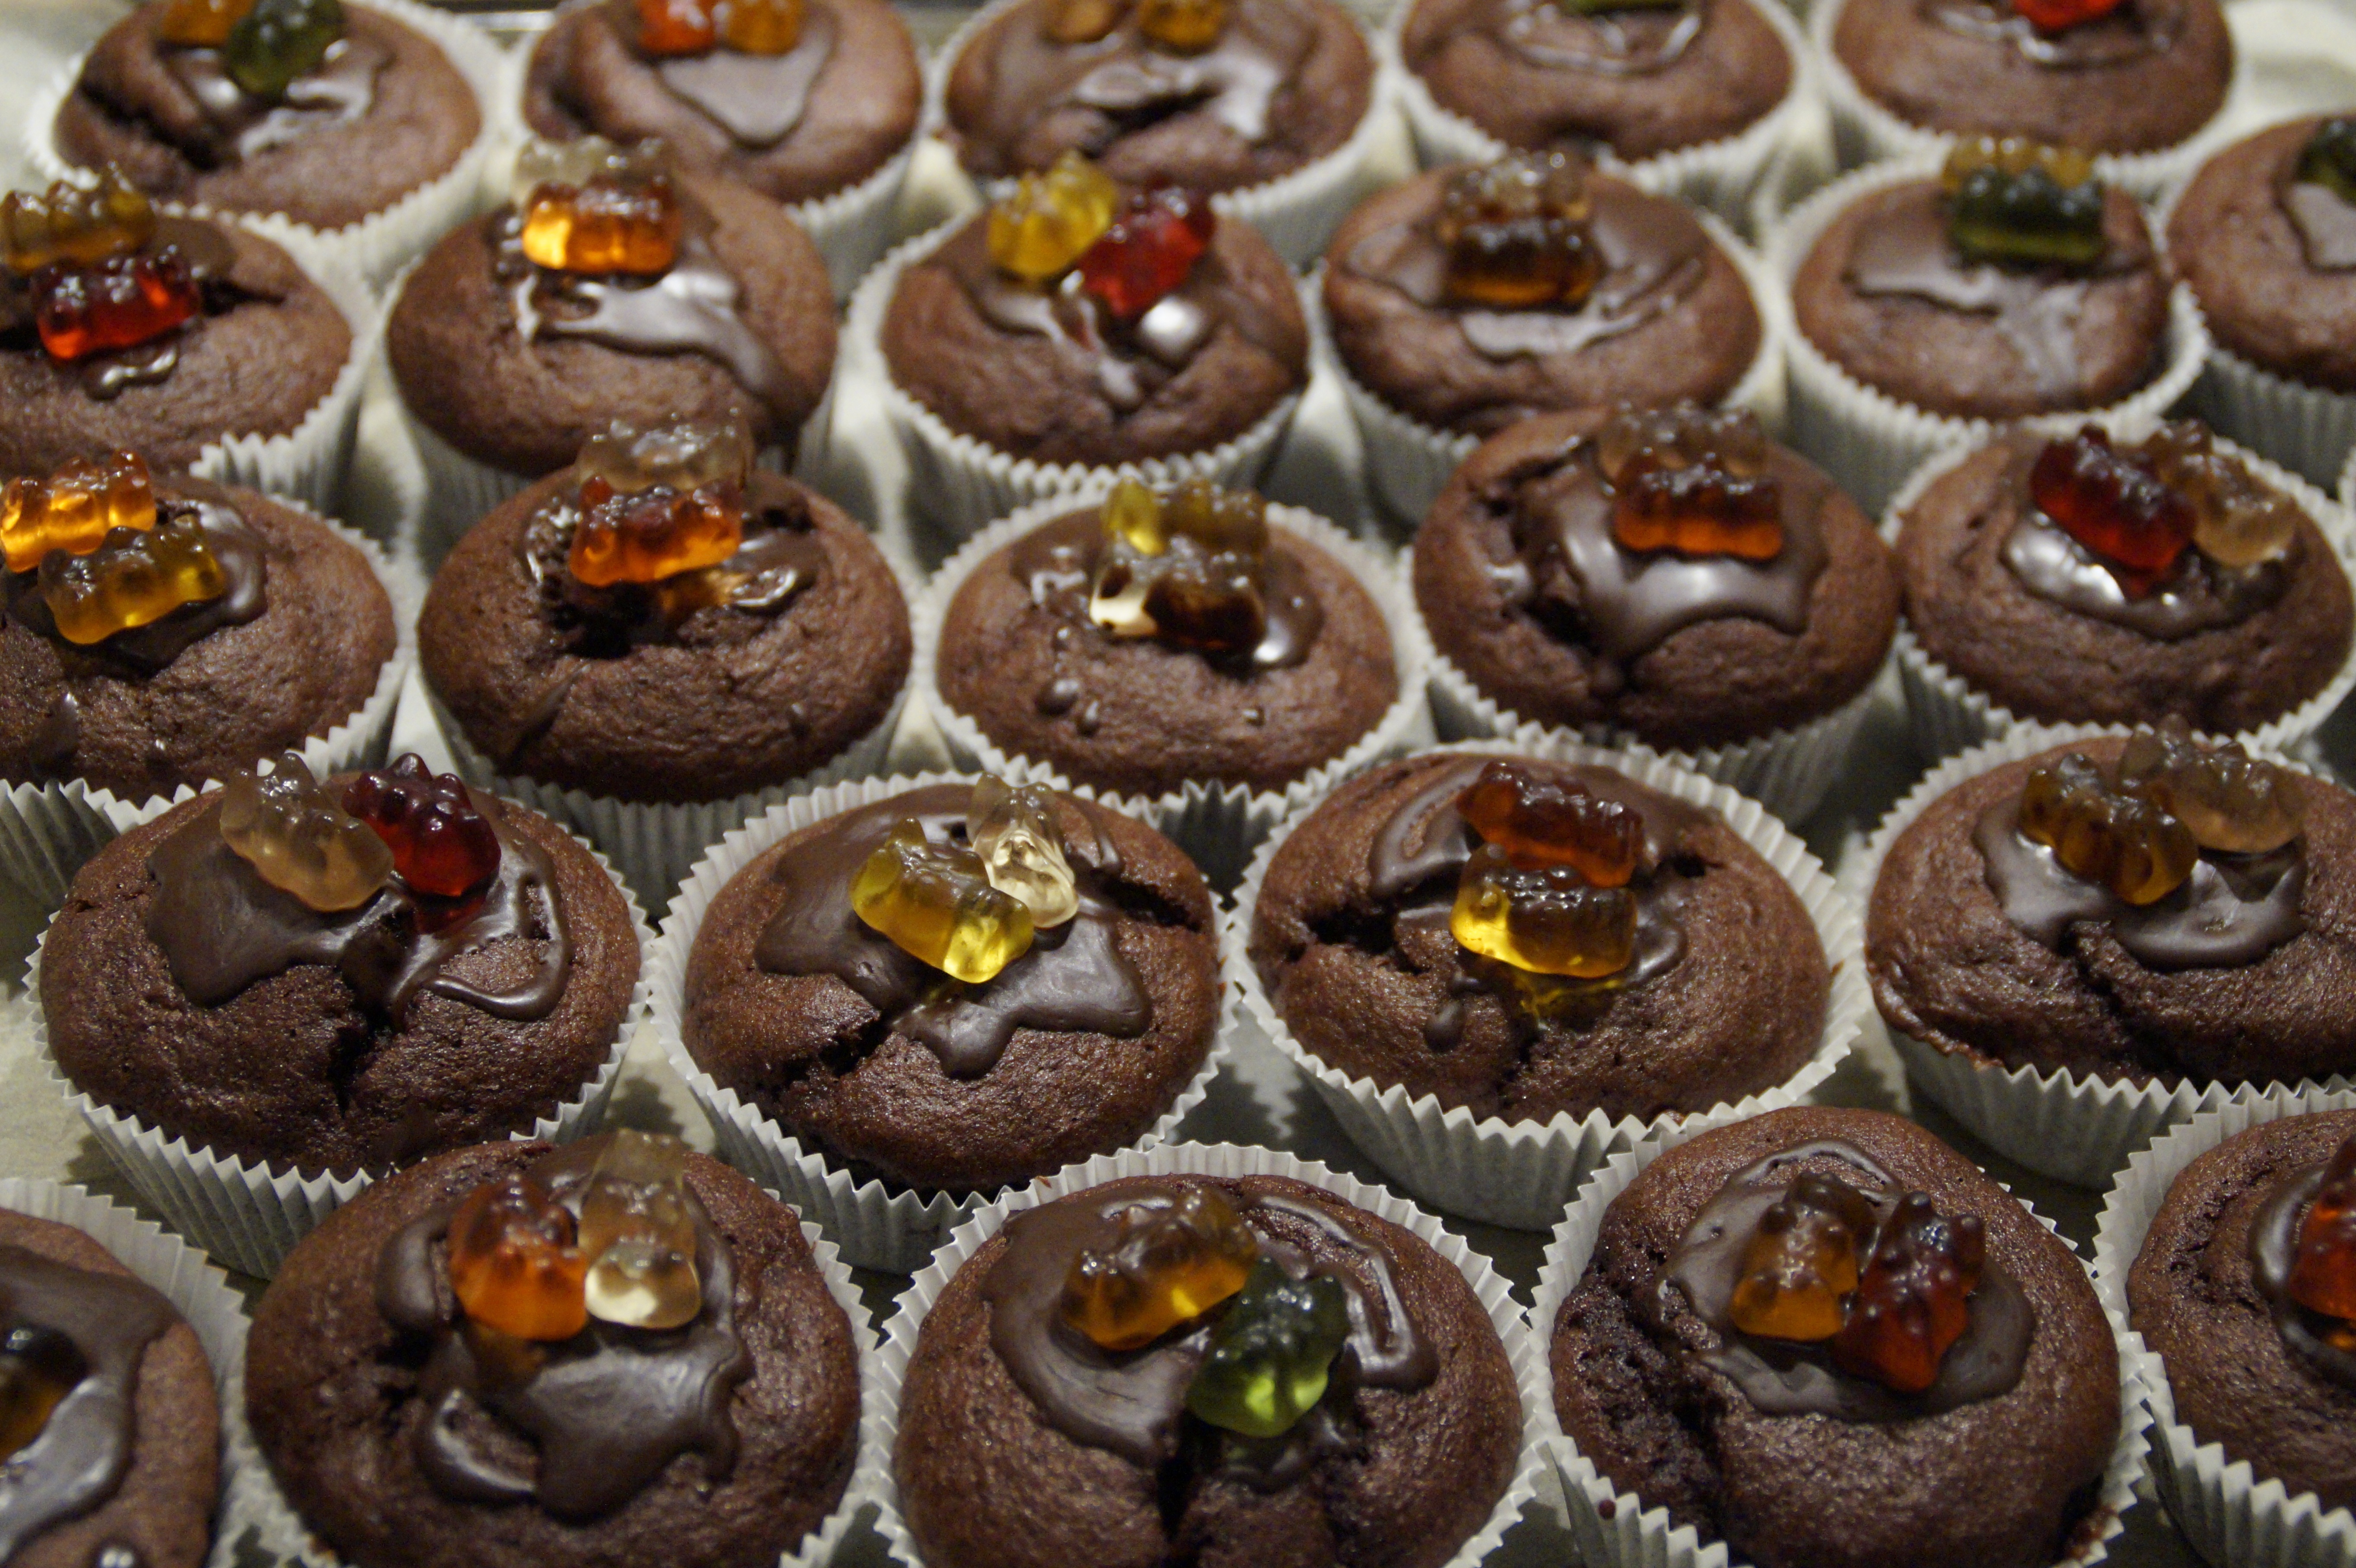
sweet, food, produce, brown, chocolate, cupcake, baking, dessert, cake, pastries, children, icing, candy, tart, decorated, sweetness, benefit from, treat, confectionery, muffins, flavor, delicacy, small cakes, hand made sweets, children's birthday, schokoladenmuffins, fine pastry, schokomuffins, buttercream, chocolate truffle, peanut butter cup